Seungsahn

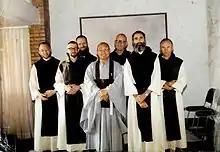
Seungsahn with monks from the Abbey of Our Lady of Gethsemani

Drafted into the Republic of Korea Army in 1953, he served as an army chaplain and then as a captain for almost five years, taking over for Kobong as abbot of Hwagaesa in Seoul, South Korea in 1957. In the next decade, he would go on to found Buddhist temples in Hong Kong and Japan. While in Japan, he was acquainted with the kōan (Korean "gong'an") tradition of the Rinzai school of Zen, likely undergoing kōan study with a Rinzai master.